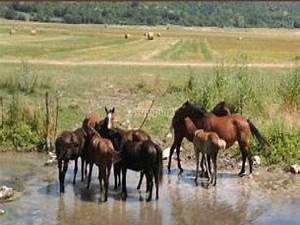
Label: horse